Air Support to Defence Operational Training

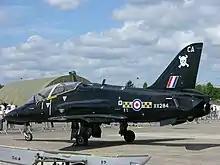

The Fleet Air Arm Hawk T1 of 736 Naval Air Squadron were due to be phased out in 2020 and the ASDOT programme would then have assumed training for the Royal Navy. Additionally it was proposed that the Hawk T1 aircraft operated by the RAF's No. 100 squadron would be retired from their aggressor role in 2027, with the capability provided by the ASDOT programme.